UCL Institute of Education

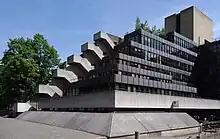

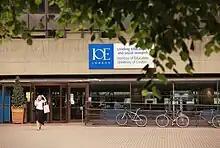
The main building of the IOE, located just off Russell Square in the centre of London

The first home of the IOE (as the London Day Training College) was Passmore Edwards Hall on Clare Market, which belonged to the London School of Economics. It moved again in its second year to the Northampton Technical Institute in Finsbury and the College of Preceptors building in Bloomsbury Square. In 1907 the college moved to its first purpose-built building on Southampton Row. In 1938, the institute moved to the Senate House complex of the University of London on Malet Street. After World War II, the Senate House complex became unworkable due to a sharp increase in numbers of students. The institute began to expand into other buildings in the neighbouring area, including four houses on Bedford Way which were leased as a residential hall for students in 1946, a building on Tavistock Square as home of the music department in 1958, and a few "huts" on Malet Street (formerly belonging to the University of London Student Union) where the library was transferred.